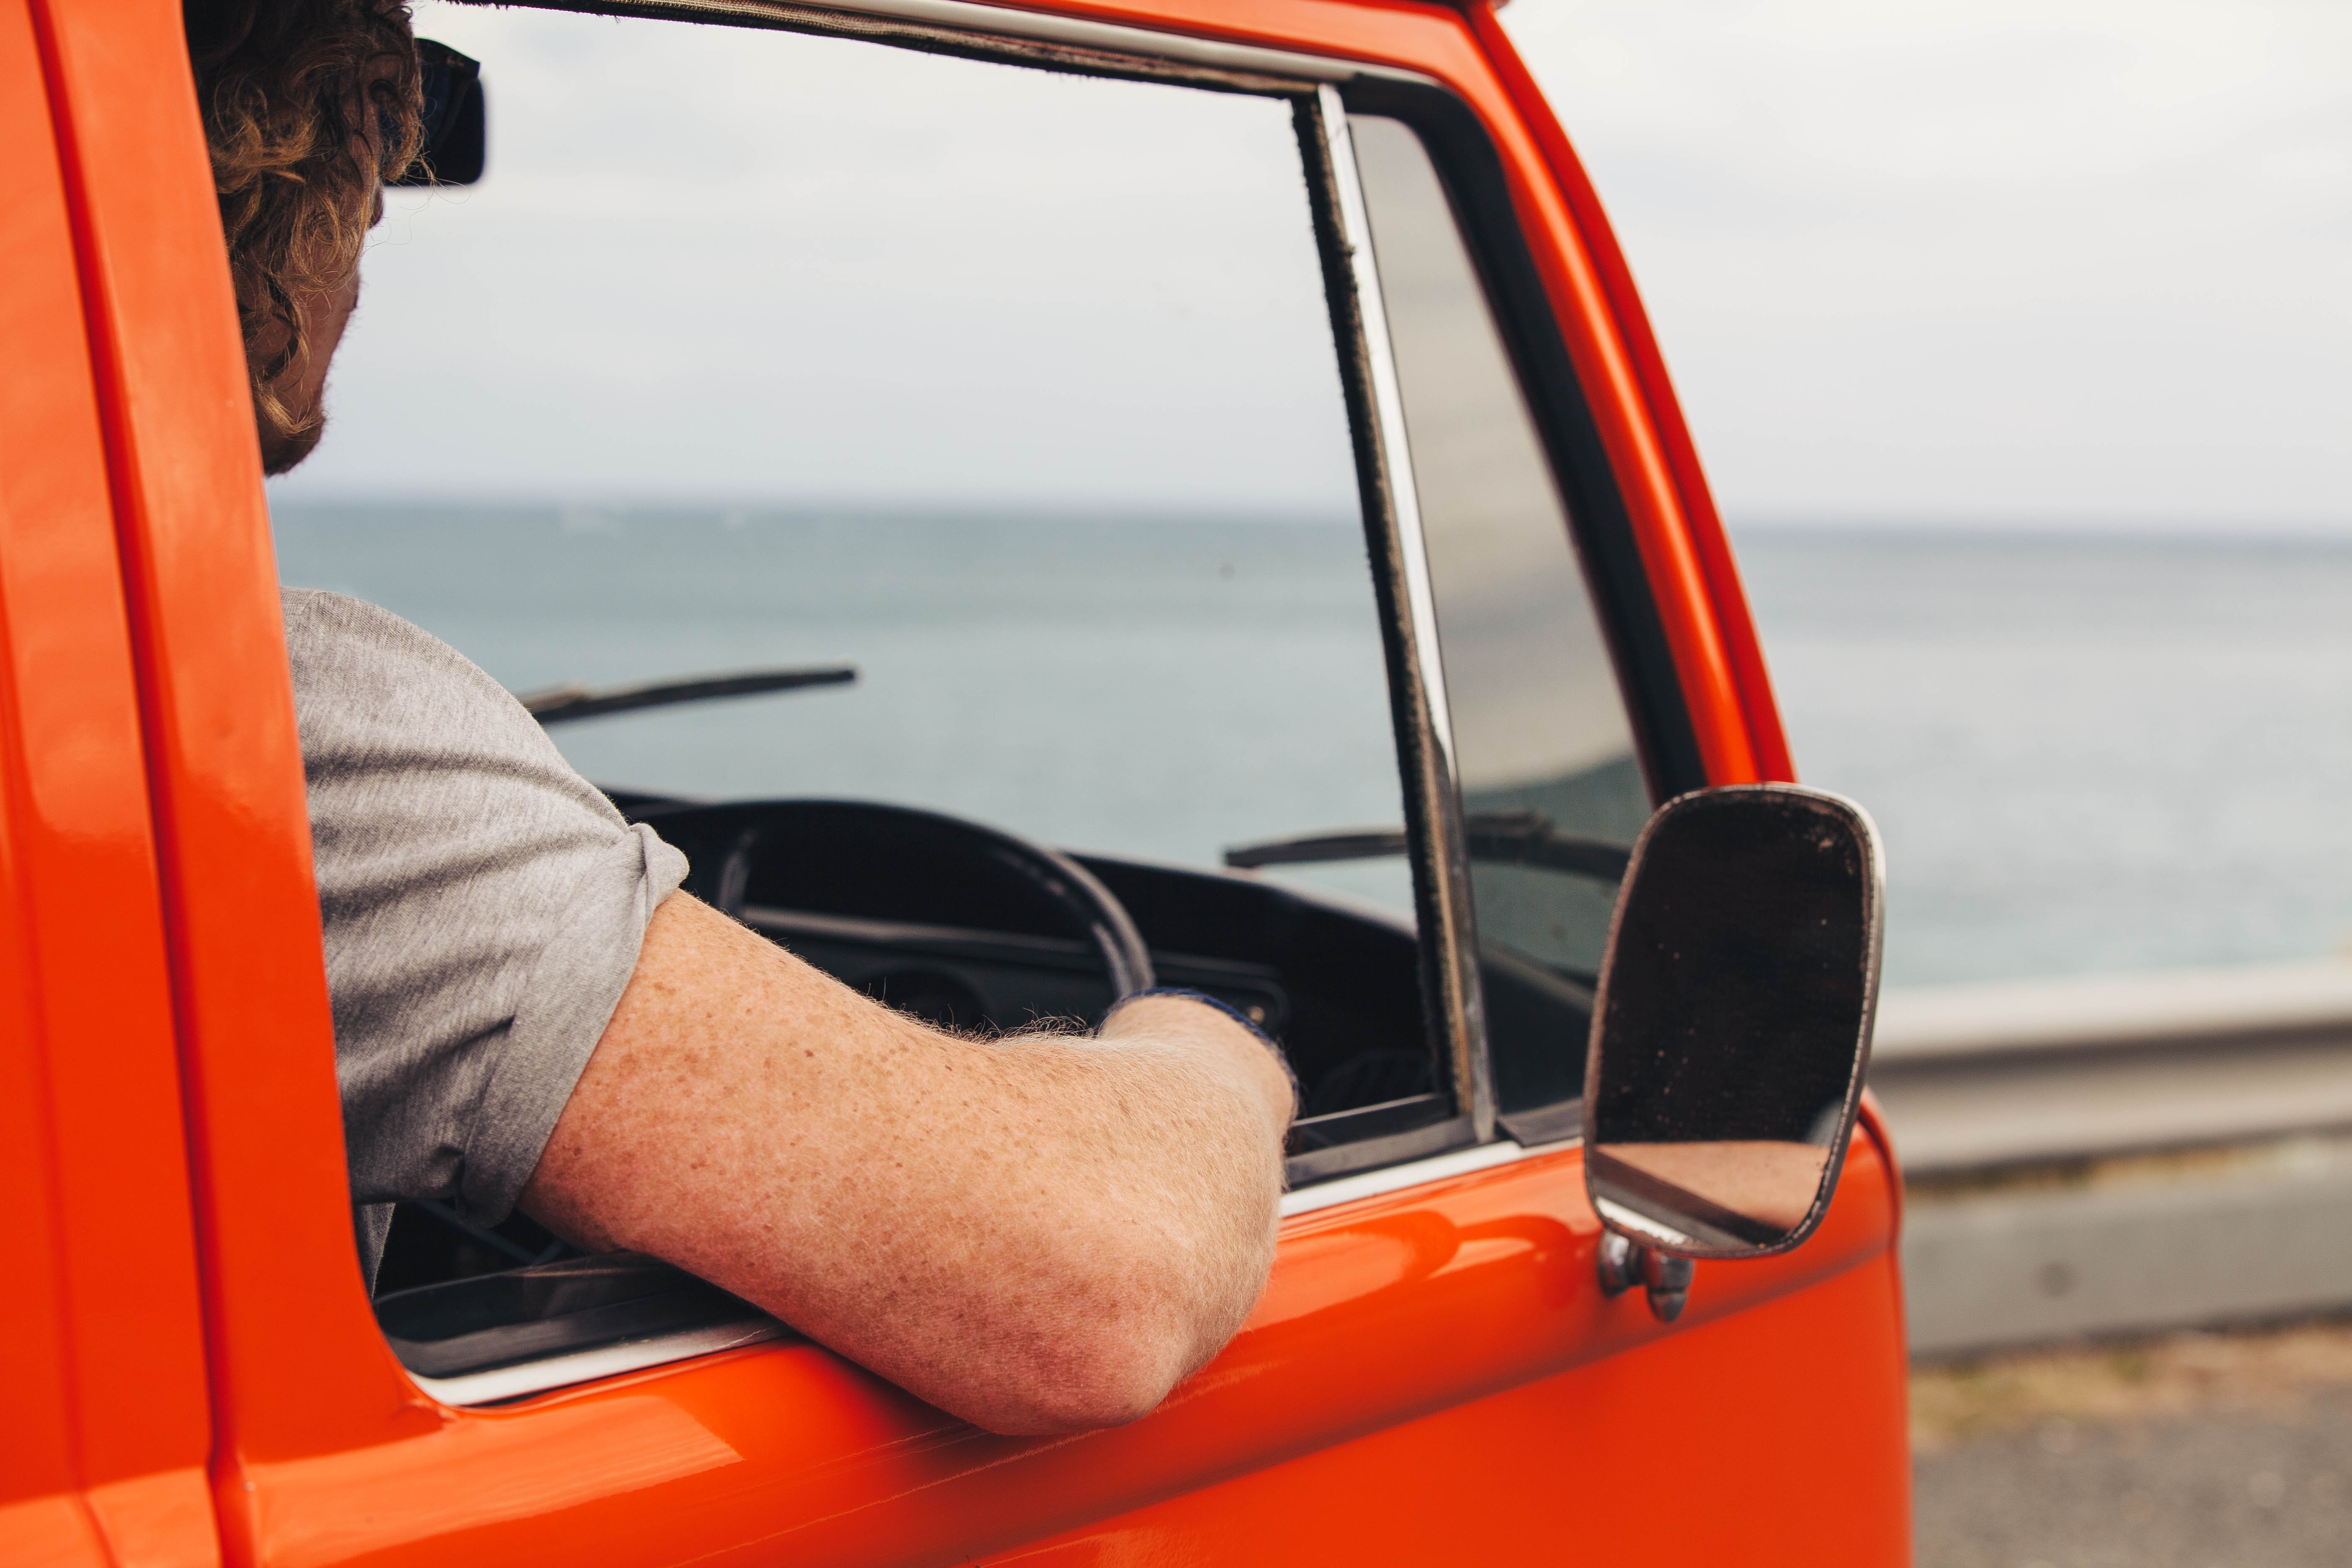
boat, car, wheel, window, van, driving, male, transportation, red, vehicle, driver, automotive exterior